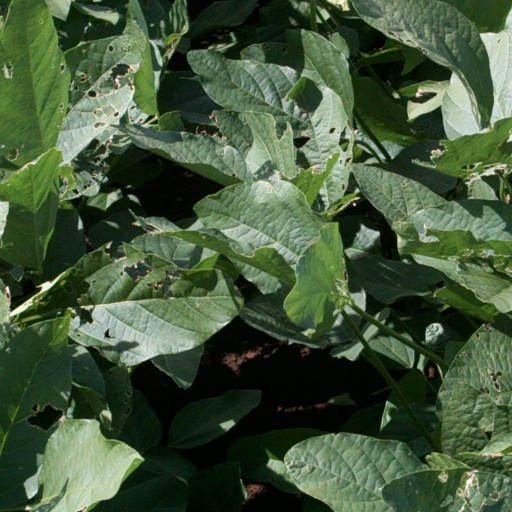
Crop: soybean